Pak Yŏn

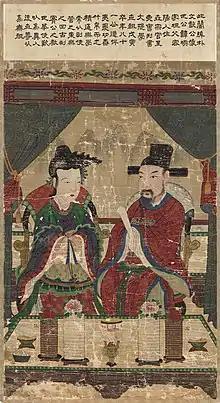
Portrait of Pak Yŏn and his wife

Pak Yŏn or Park Yeon (20 August 1378 – 23 March 1458) was a government official, scholar, writer, astronomer and musician in the Early Joseon Dynasty period, who was a teacher of King Sejong and created Armillary sphere Honcheonui, Water clock Borugak Jagyeongnu and sundial Yangbu Ilgu along with Chang Yŏngsil and five basic sounds(Gung, Sang, Gak, Chi, Wu), which corresponds to five consonant groups (Aeum, Seoreum, Suneum, Chieum, Hueum) in Hunminjeongeum. He has also adapted court music to the new Confucian philosophy, particularly in the concept of "yeak", a Confucian ideology that combines ritual and music.